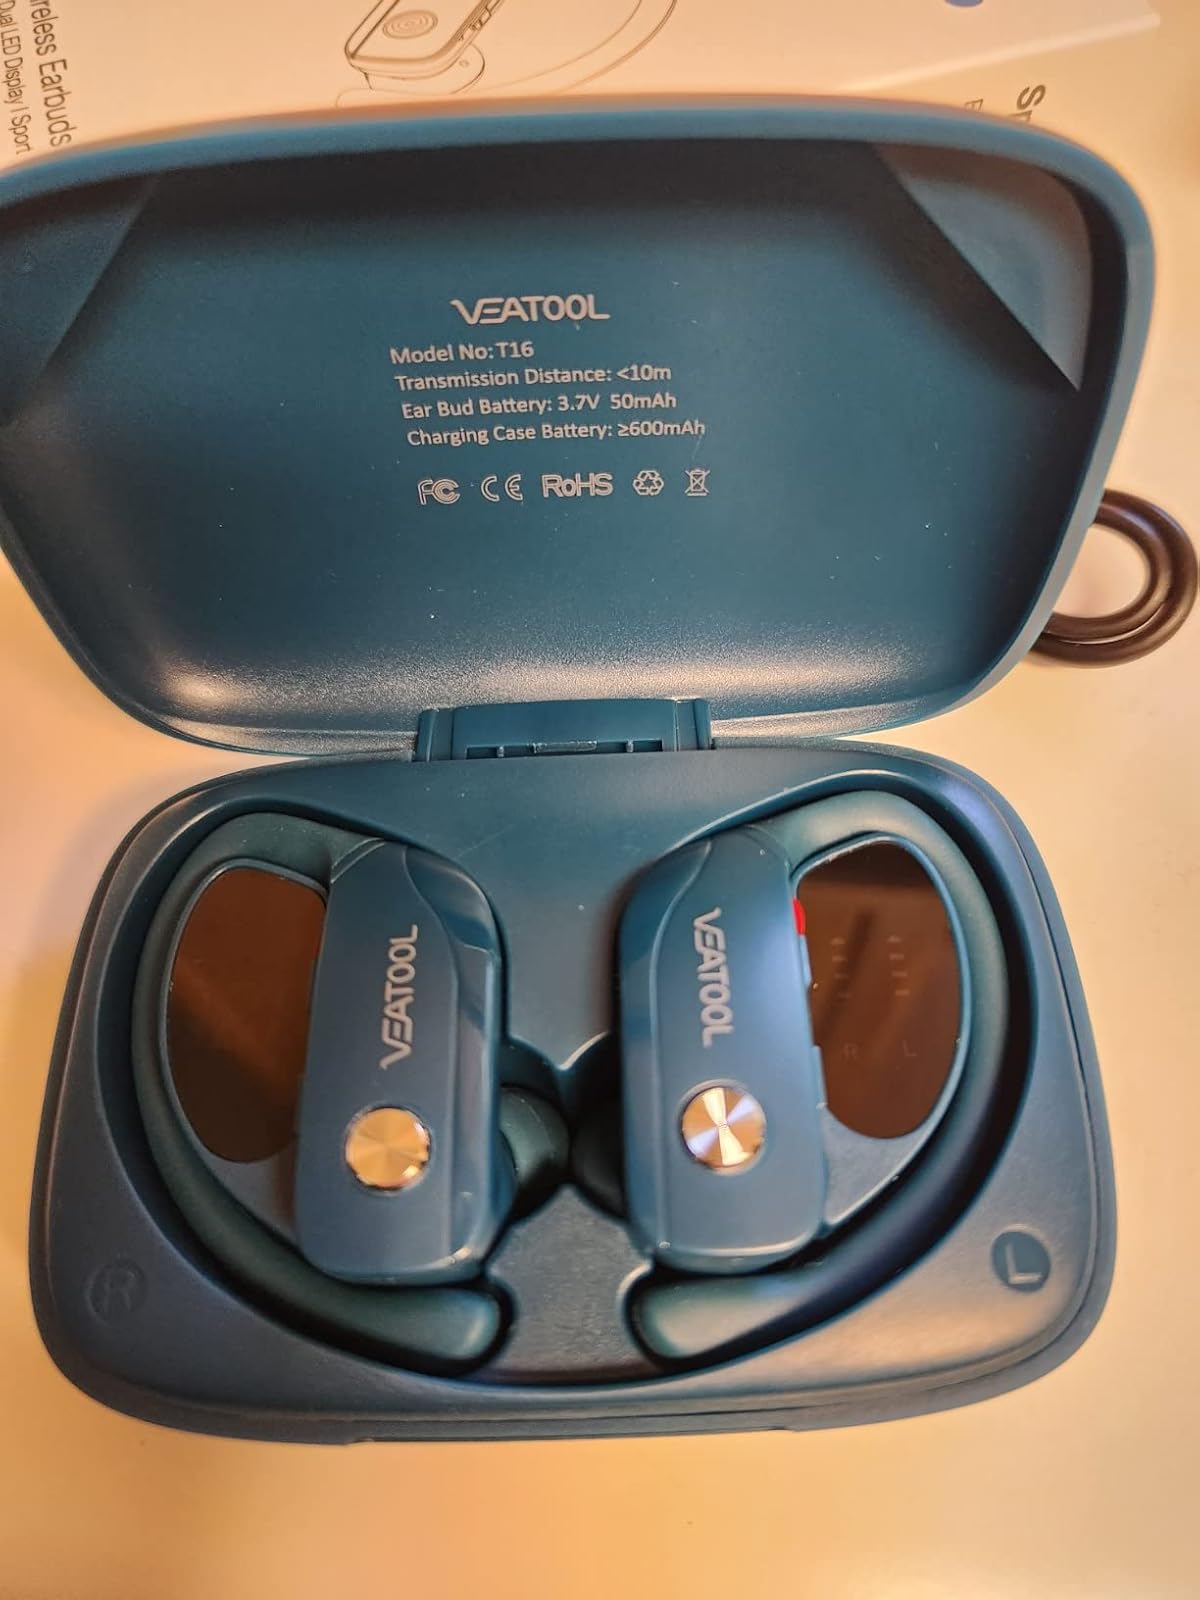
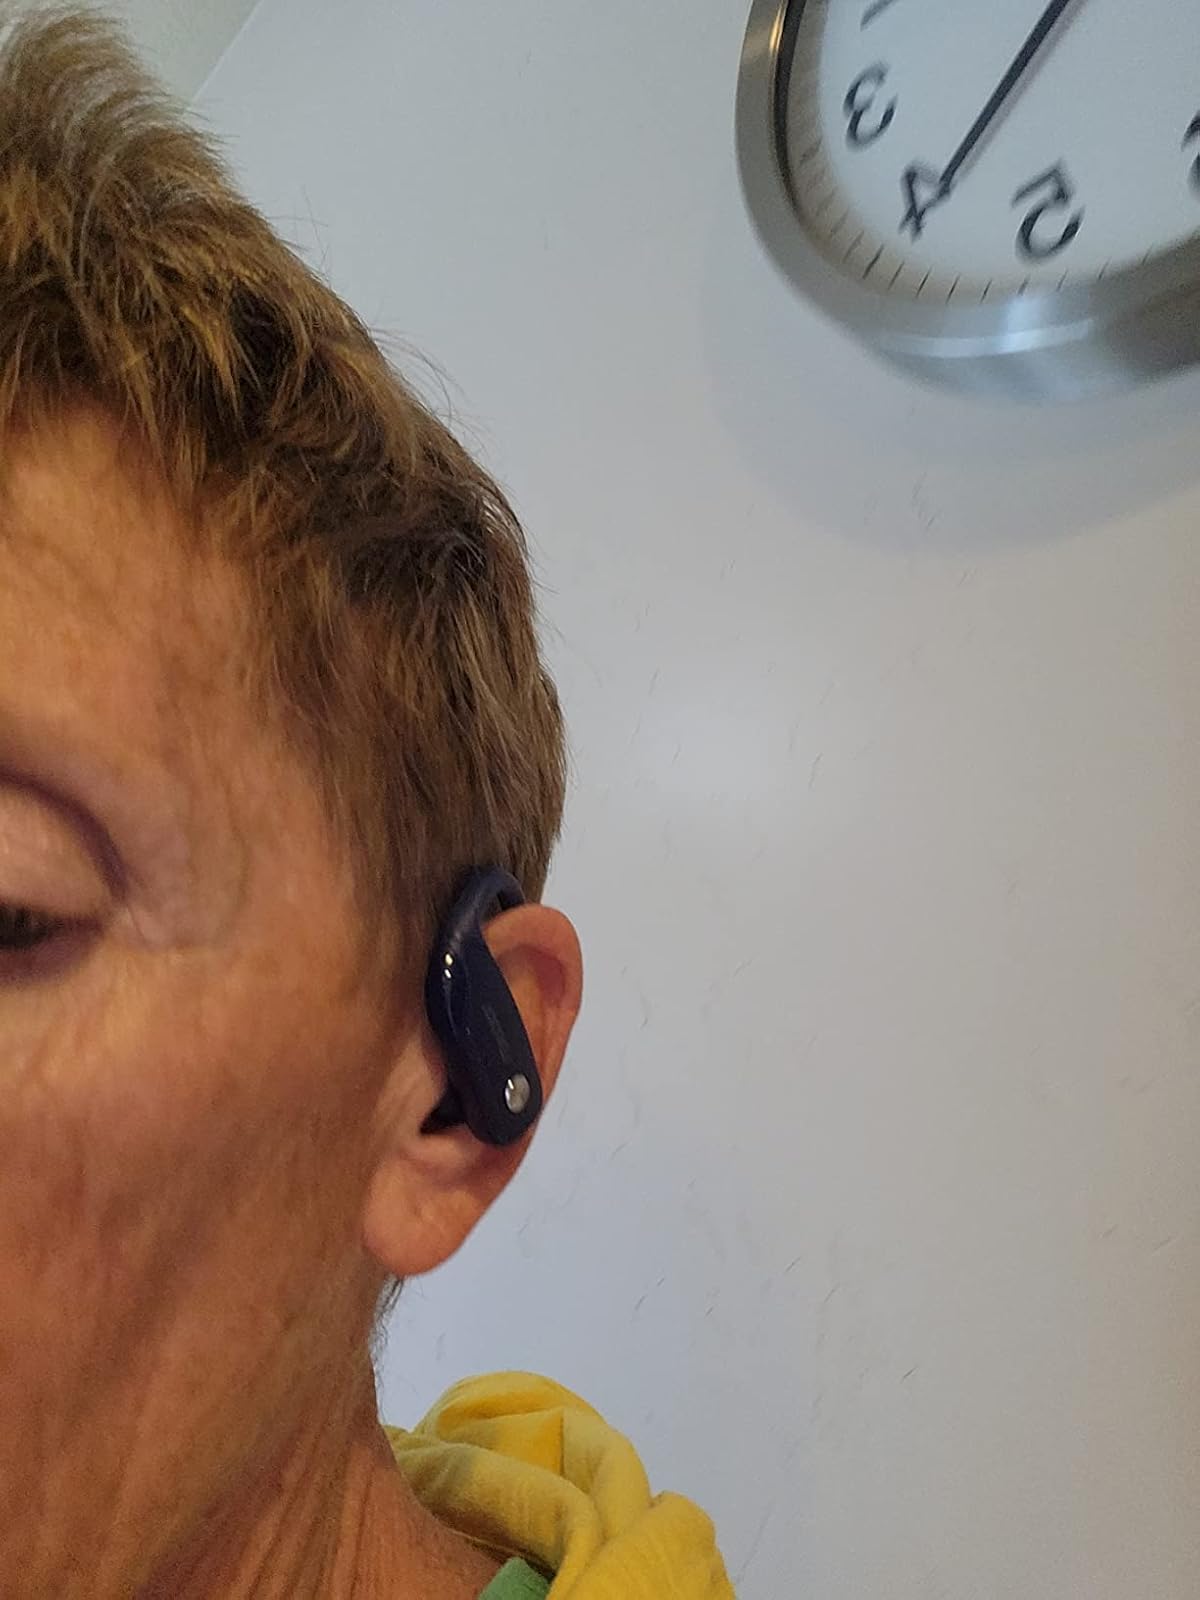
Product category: earbuds
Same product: no